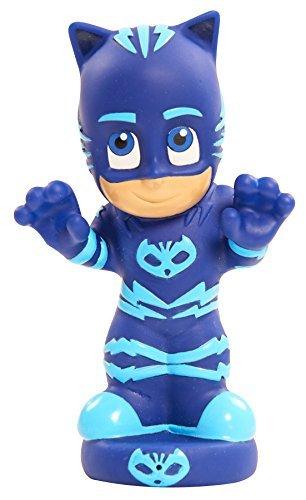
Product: PJ Masks Water Squirters - 3 Pack, Multicolor, OneSize
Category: Toys & Games | Baby & Toddler Toys | Bath Toys
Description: Splash splash, have a bath time blast with the PJ Masks water squinters; Just fill these Super hero friends with water and then squeeze for Super water action; The PJ Masks water squinters make bath time, the right time, to fight crime and have fun; each character is detailed to look just like your favorite PJ Masks heoes;  set includes catboy, Gekko, and Owlete​.
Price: $6.35